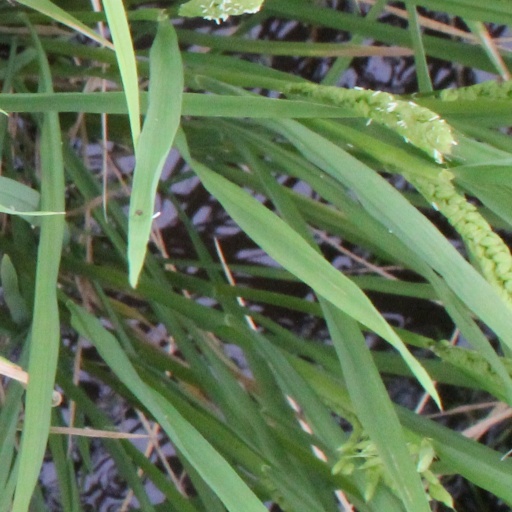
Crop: rice